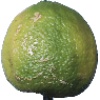
Label: limes